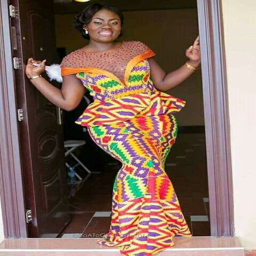
loving the shape of this dress but a different print